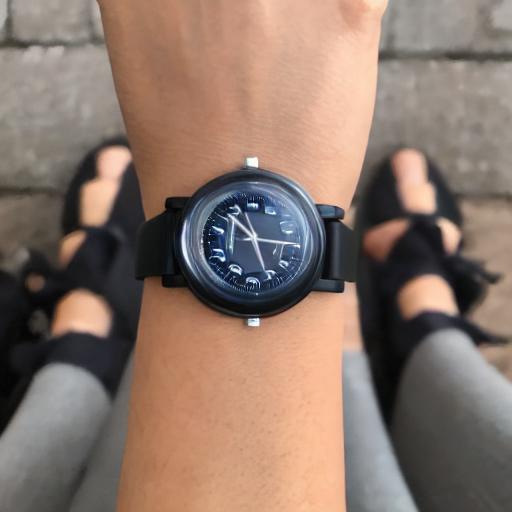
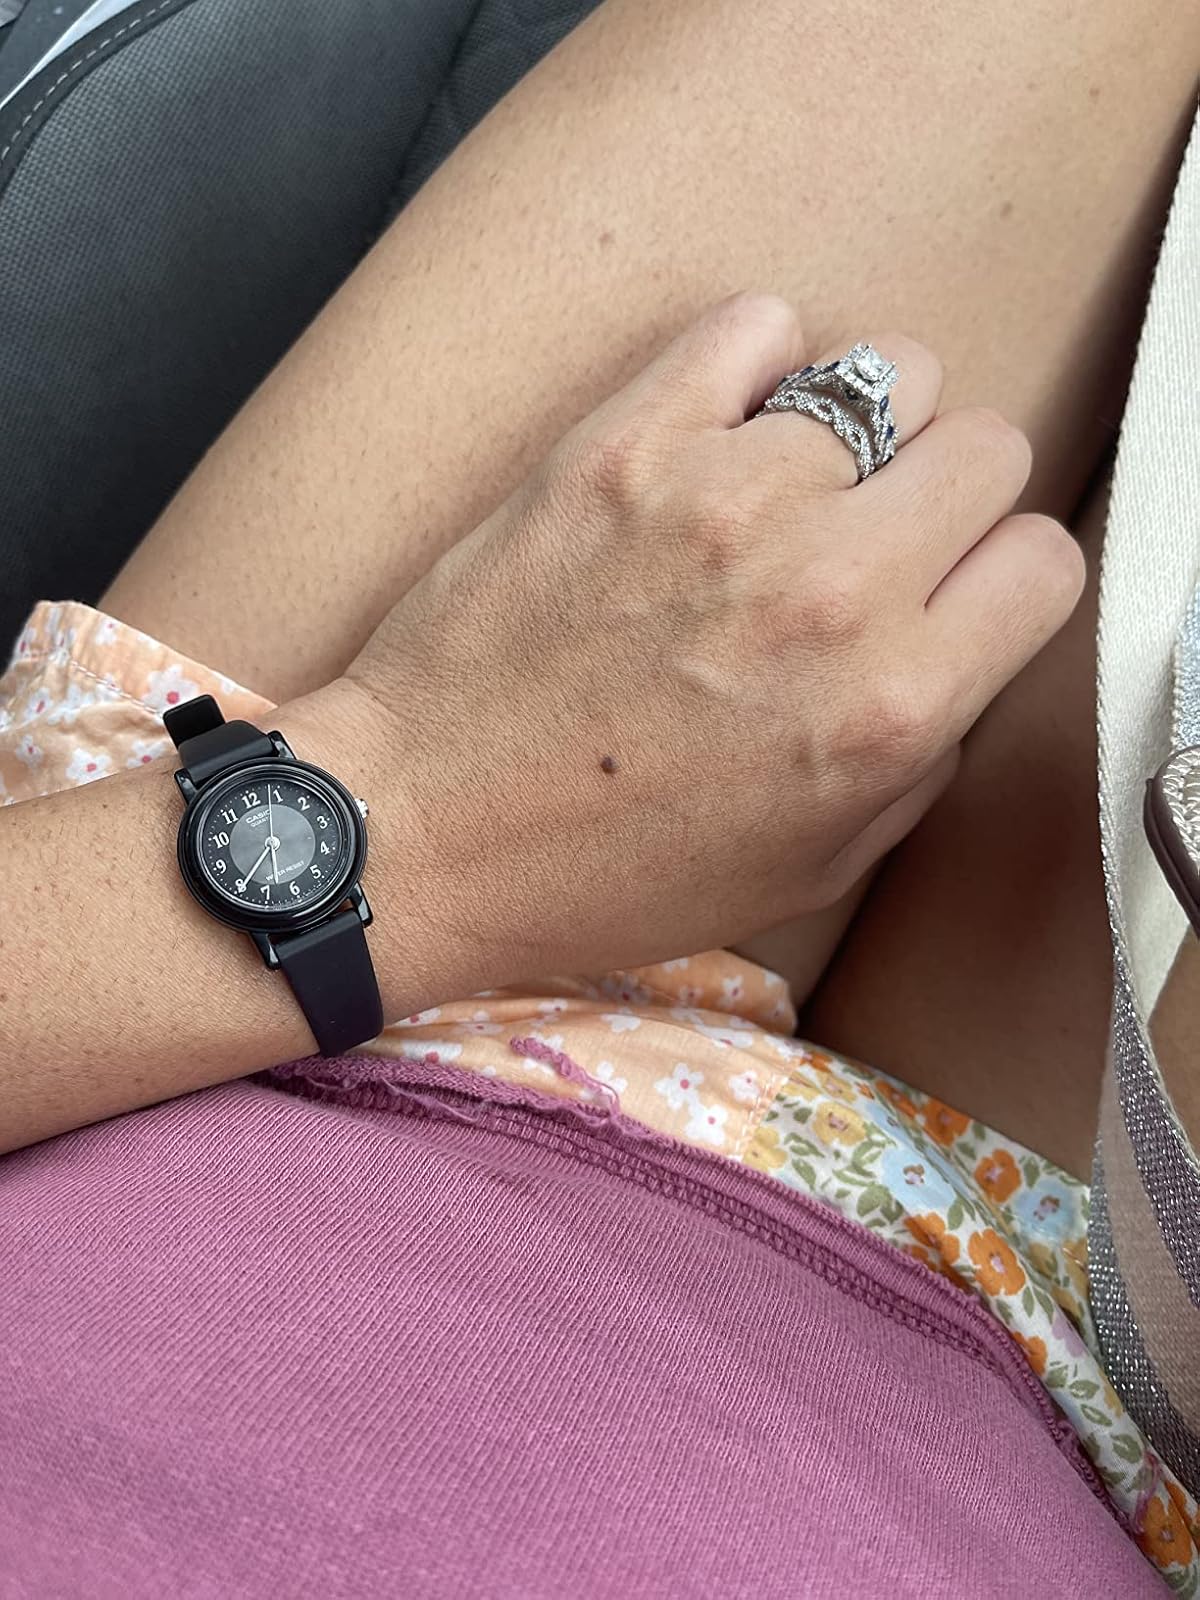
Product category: accessories_watch
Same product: no